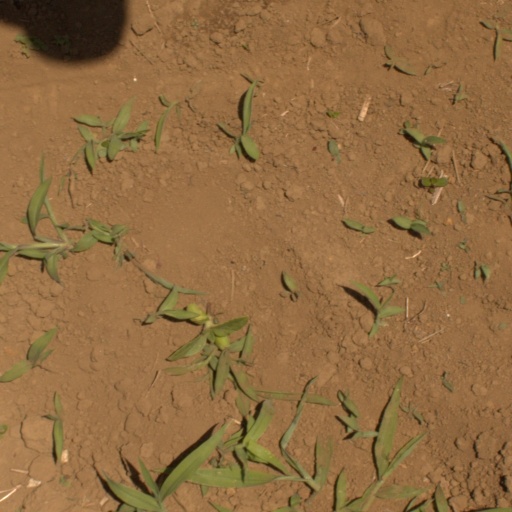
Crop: Jerusalem artichoke